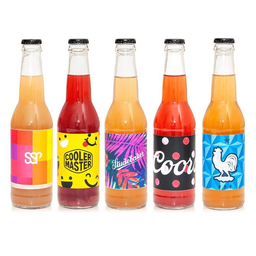
Label: glass